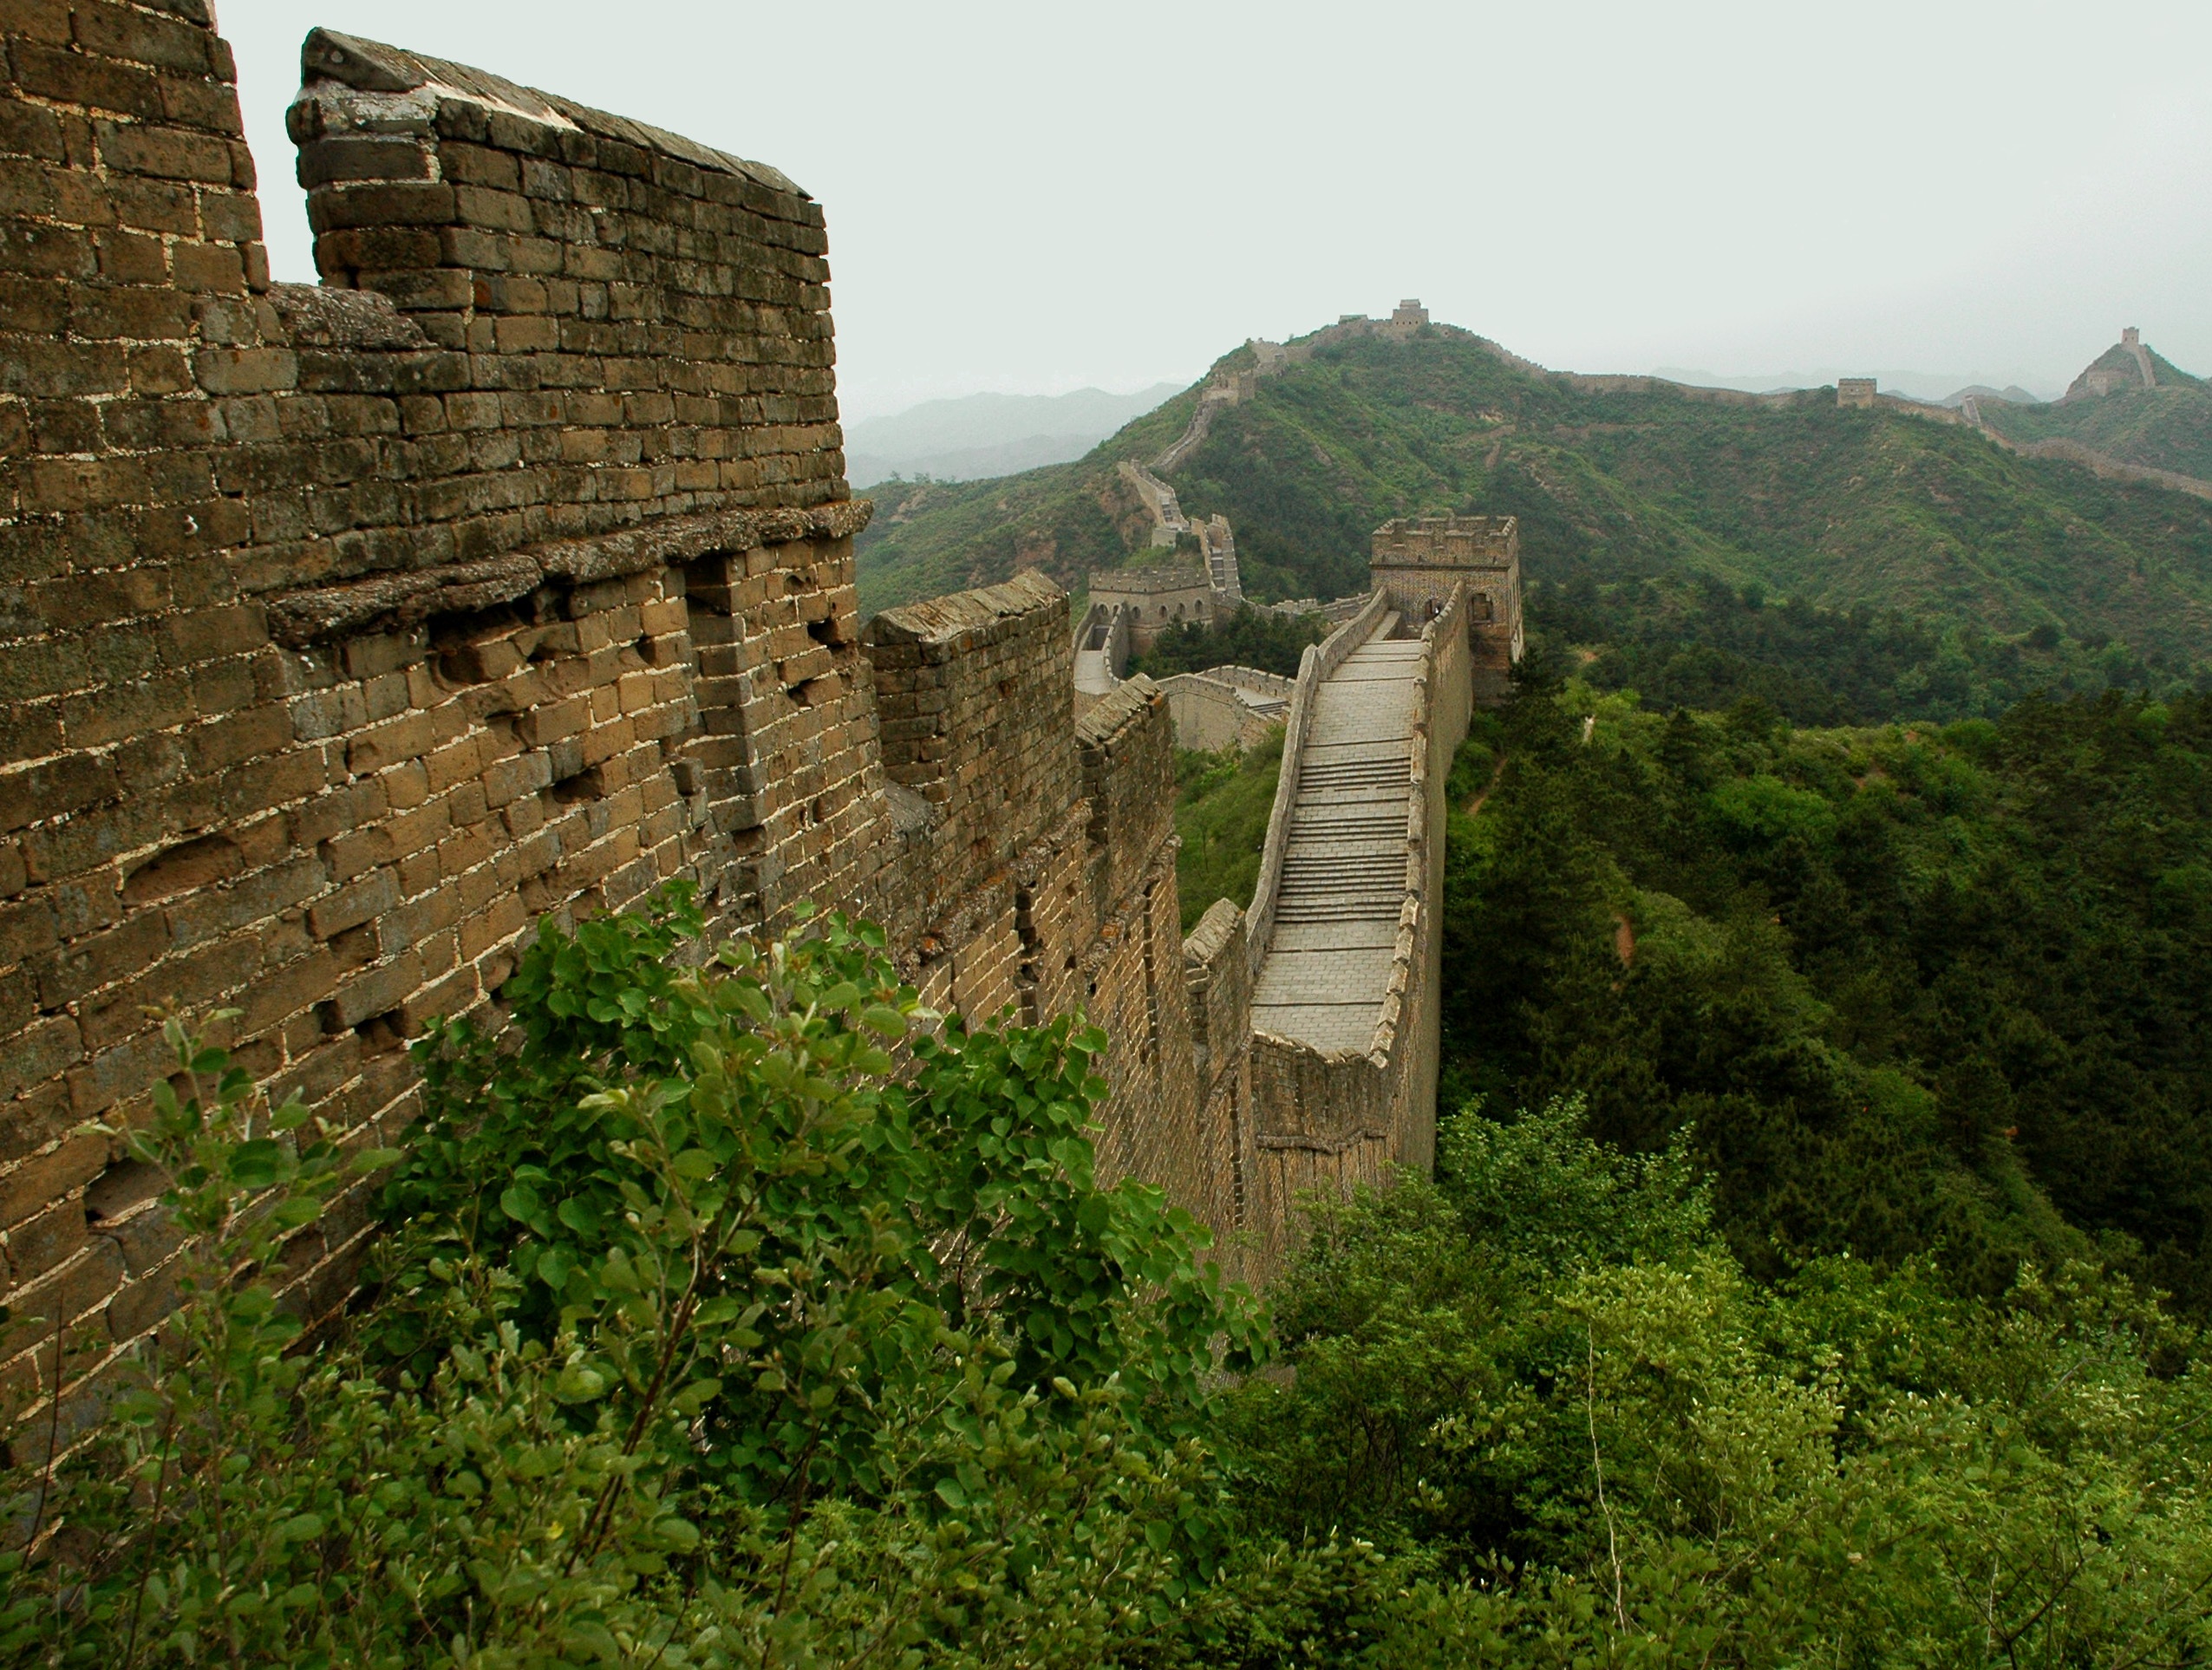
hill, building, chateau, wall, village, cliff, castle, landmark, fortification, terrain, ruins, monastery, china, rural area, the great wall, ancient history, jinshanling